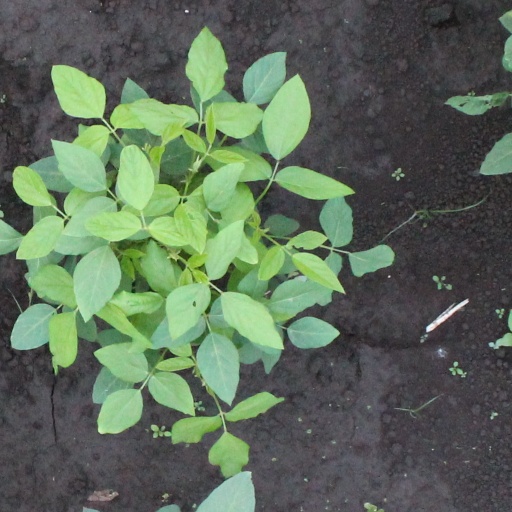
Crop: soybean